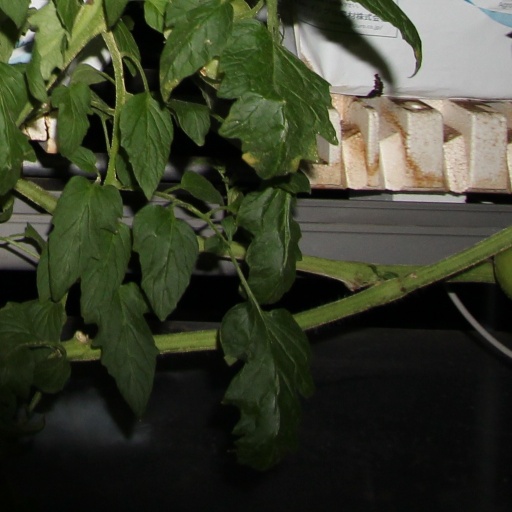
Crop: tomato